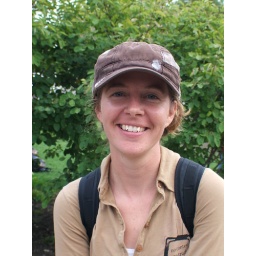
gotta love a girl in shades of brown